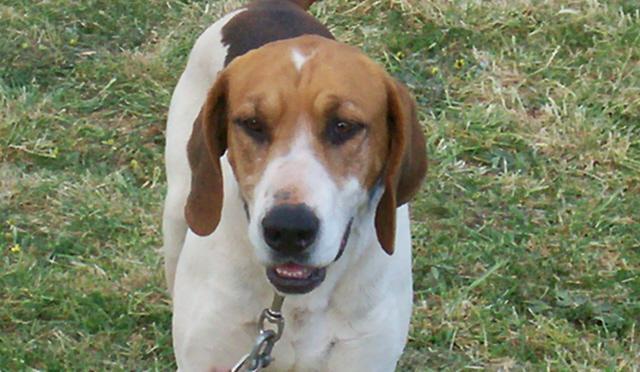
English_foxhound